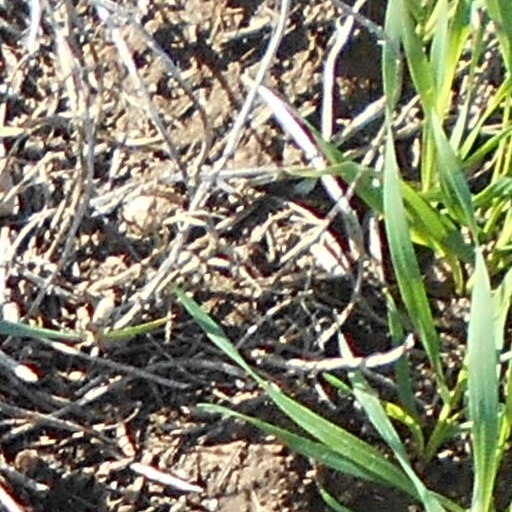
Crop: wheat